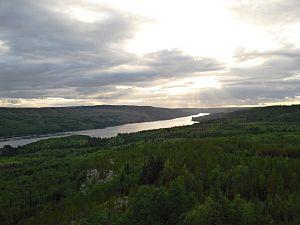
Coucher de soleil sur la rivière La Grande, au Québec (à proximité du village de Radisson)
La Grande Rivière est un fleuve de la région administrative du Nord-du-Québec, Québec, au Canada. Il se jette sur le littoral Est de la baie James.
La Grande Rivière est un fleuve de la région administrative du Nord-du-Québec, Québec, au Canada. Il se jette sur le littoral Est de la baie James.
L'histoire du projet de la Baie-James couvre une période de 40 ans de l'histoire du Québec contemporain. À la fois une infrastructure énergétique destinée à satisfaire aux besoins croissants, un projet de développement économique, ainsi qu'un plan directeur d'un territoire immense, le projet de la Baie-James et ses aspects organisationnels, sociaux, environnementaux ainsi que les choix techniques des promoteurs, Hydro-Québec et sa filiale la Société d'énergie de la Baie James, ont régulièrement défrayé la chronique depuis l'annonce du «projet du siècle».
Le projet de la Baie-James désigne une série d'aménagements hydroélectriques qui ont été construits pour Hydro-Québec par la Société d'énergie de la Baie James dans le bassin versant de la Grande Rivière et d'autres rivières du Nord-du-Québec depuis 1973. La puissance installée des neuf centrales en service atteignait 16 527 mégawatts à la fin de 2010. Deux centrales en construction, Eastmain-1-A et de la Sarcelle portent la capacité du complexe à 17 445 MW en 2012. La puissance installée du complexe équivaut à celle de toutes les centrales électriques d'un pays comme la Belgique.